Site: brandenburg
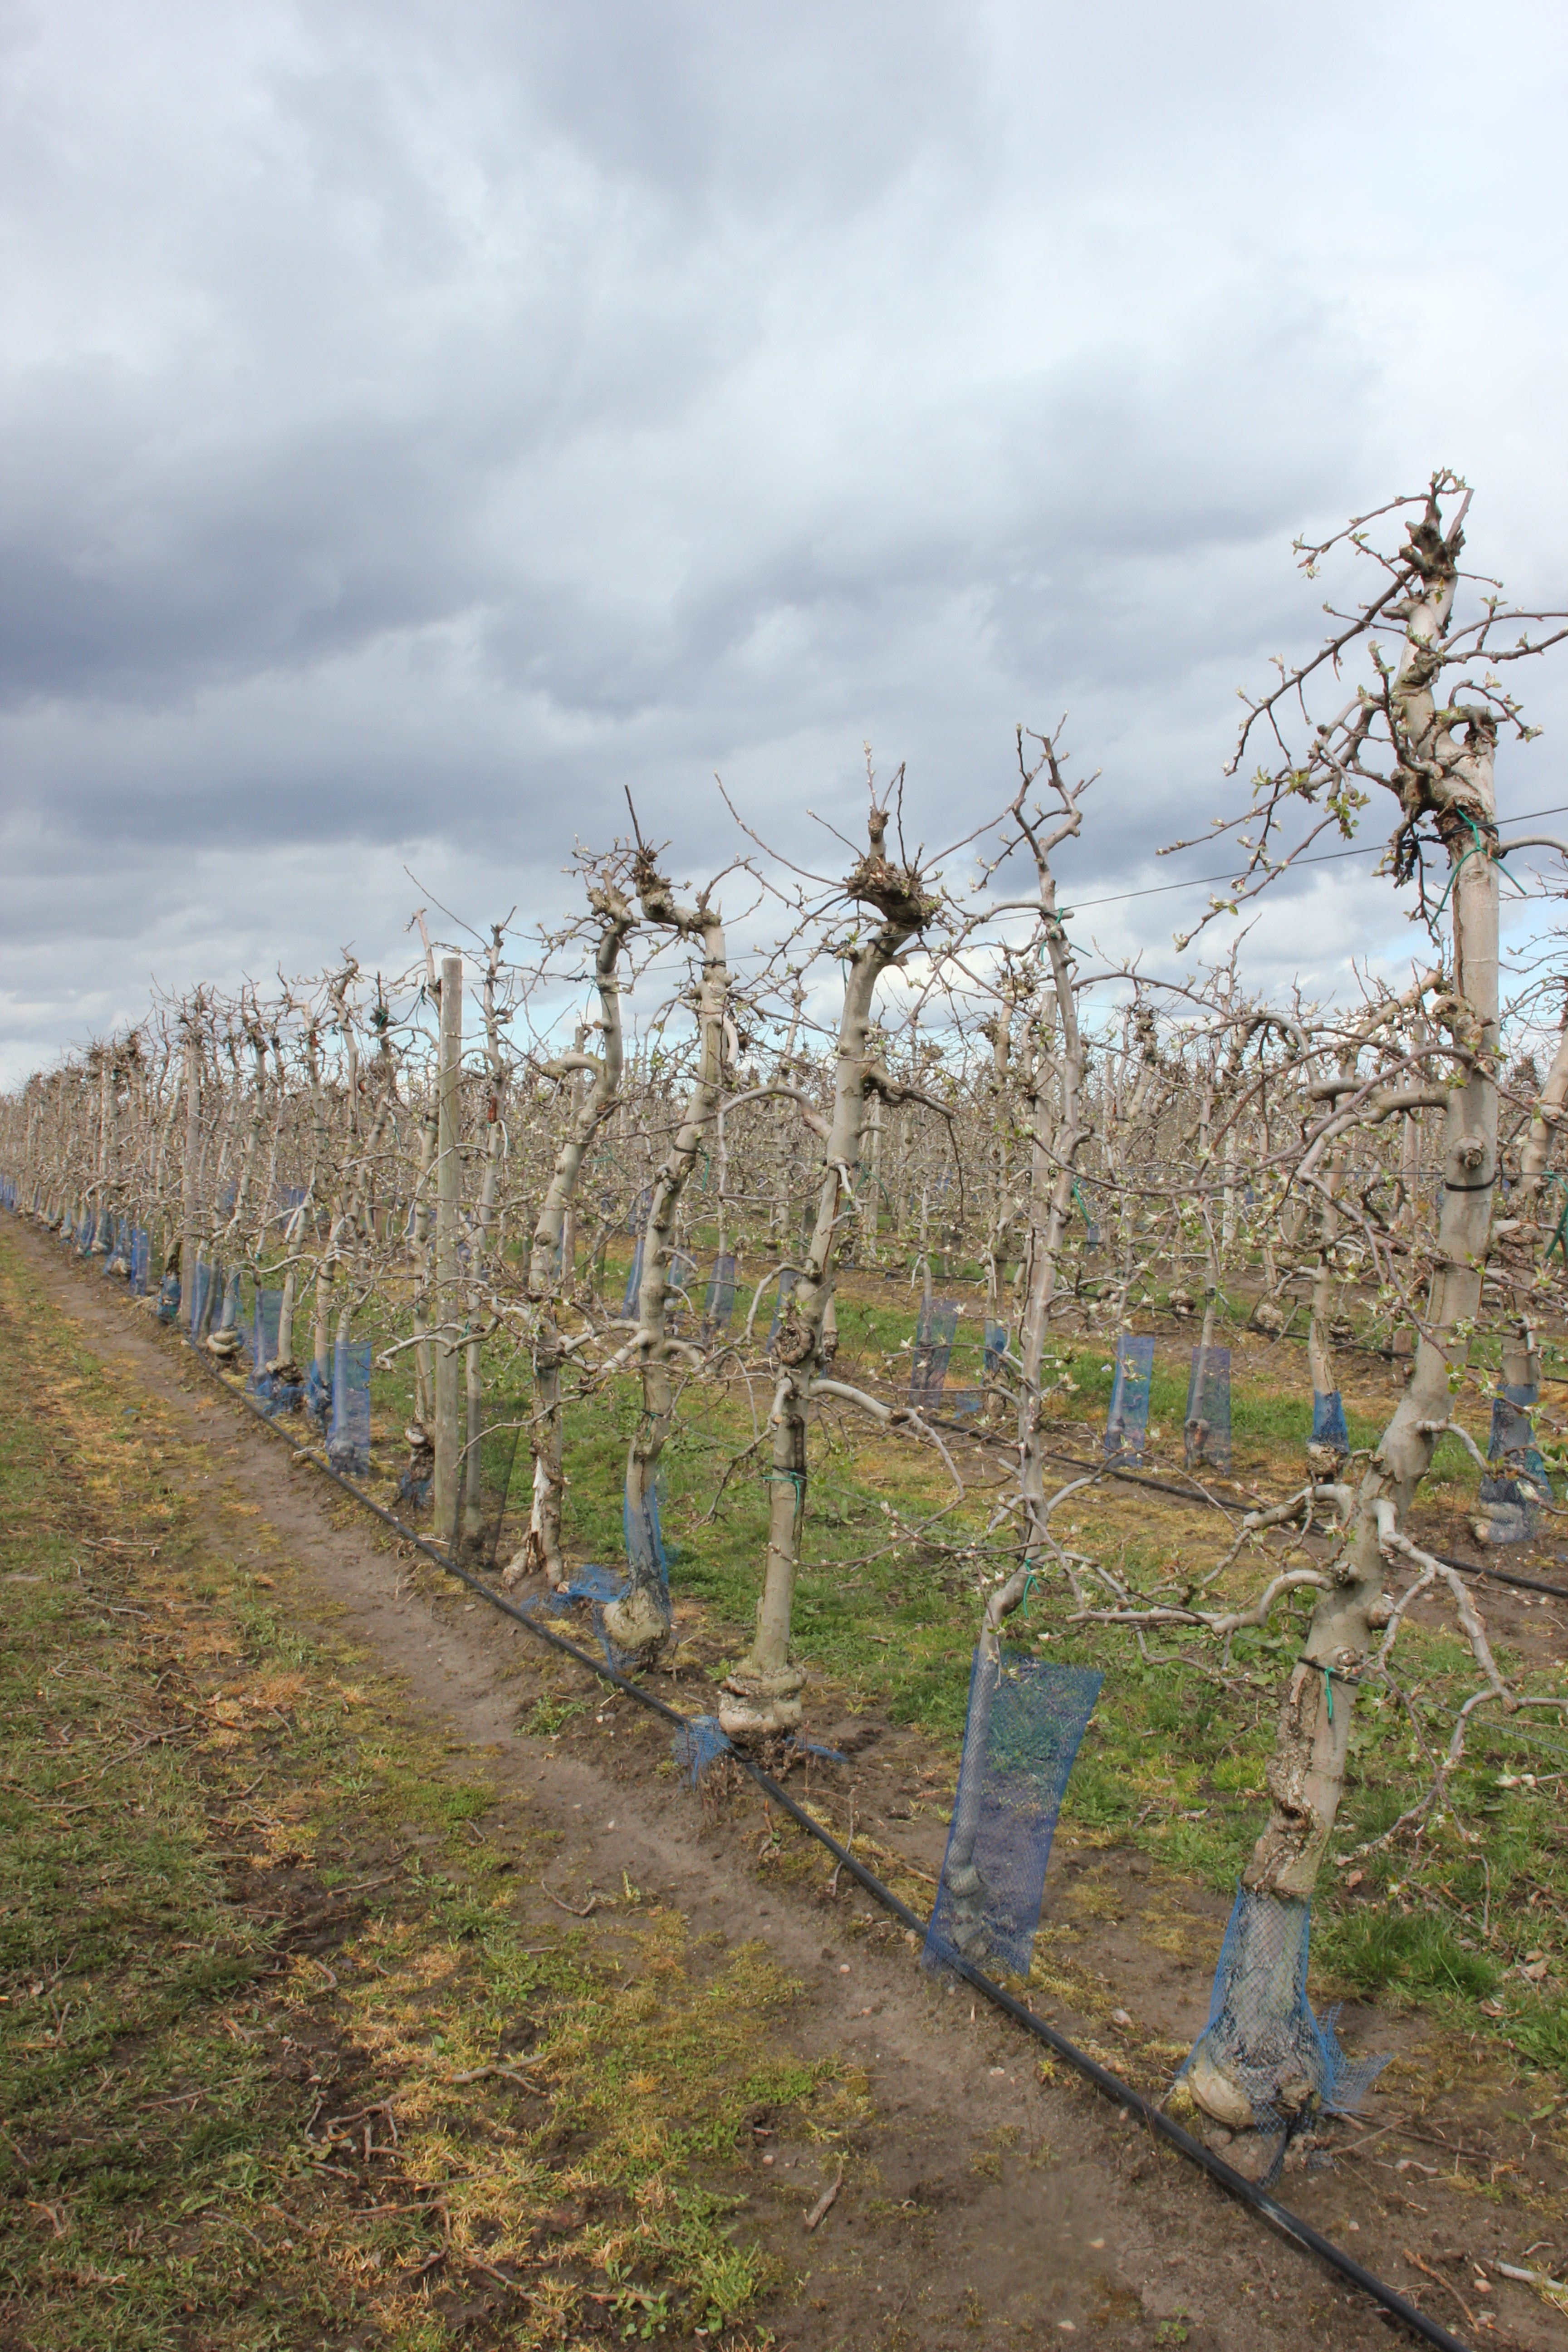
Growth stage (BBCH 55): Inflorescence emergence